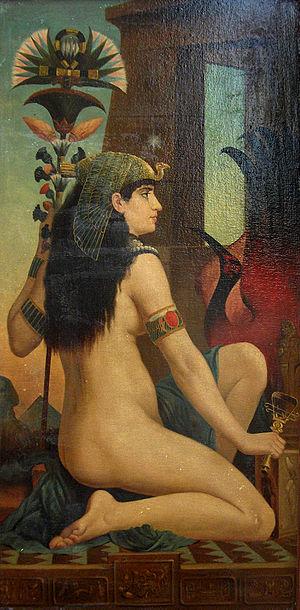
Cléopâtreעברית: קלאופטרהहिन्दी: क्लियोपाट्राՀայերեն: Կլեոպատրա日本語: クレオパトラქართული: კლეოპატრაမြန်မာဘာသာ: ကလီယို ပတ်ထရာРусский: Клеопатра中文: 埃及艳后
Pierre Olivier Joseph Coomans, né le 28 juin 1816 à Bruxelles et mort le 31 décembre 1889 à Boulogne-sur-Seine, est un peintre, illustrateur et graveur belge.